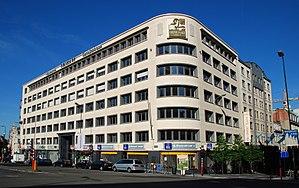
Belgique - Bruxelles - Ancien siège de la compagnie d'assurances «
Philippe Dumont est un architecte belge qui fut un des protagonistes de l'architecture monumentale en Belgique.